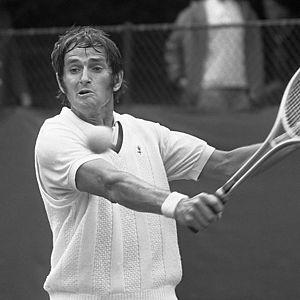
Malcolm « Mal » James Anderson, né le 3 mars 1935 à Theodore, est un joueur de tennis australien amateur depuis 1954, puis professionnel de 1958 jusqu'au début des années 1970.